Tarampa State School

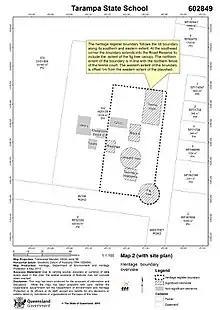
Site map, 2015

Between the 1960s and the 1980s Queensland education was reformed and school buildings were altered as a result. The Education Act 1964 was a turning point and the first major update of Queensland education's governing legislation since 1875. Effectively, a new era of state education evolved, requiring new architectural responses. The Department of Education (as it had been renamed in 1957) continued to give the responsibility of building design to the architects of the Department of Public Works. With new educational philosophies, government policies and functional requirements combined with new architectural styles, materials and technologies, the evolution of standard designs became more fragmented. Rather than "improving" on the previous designs, architects began to design with inspiration drawn from new precedents. Fundamentally, timber construction was no longer favoured and buildings were no longer predominantly highset.